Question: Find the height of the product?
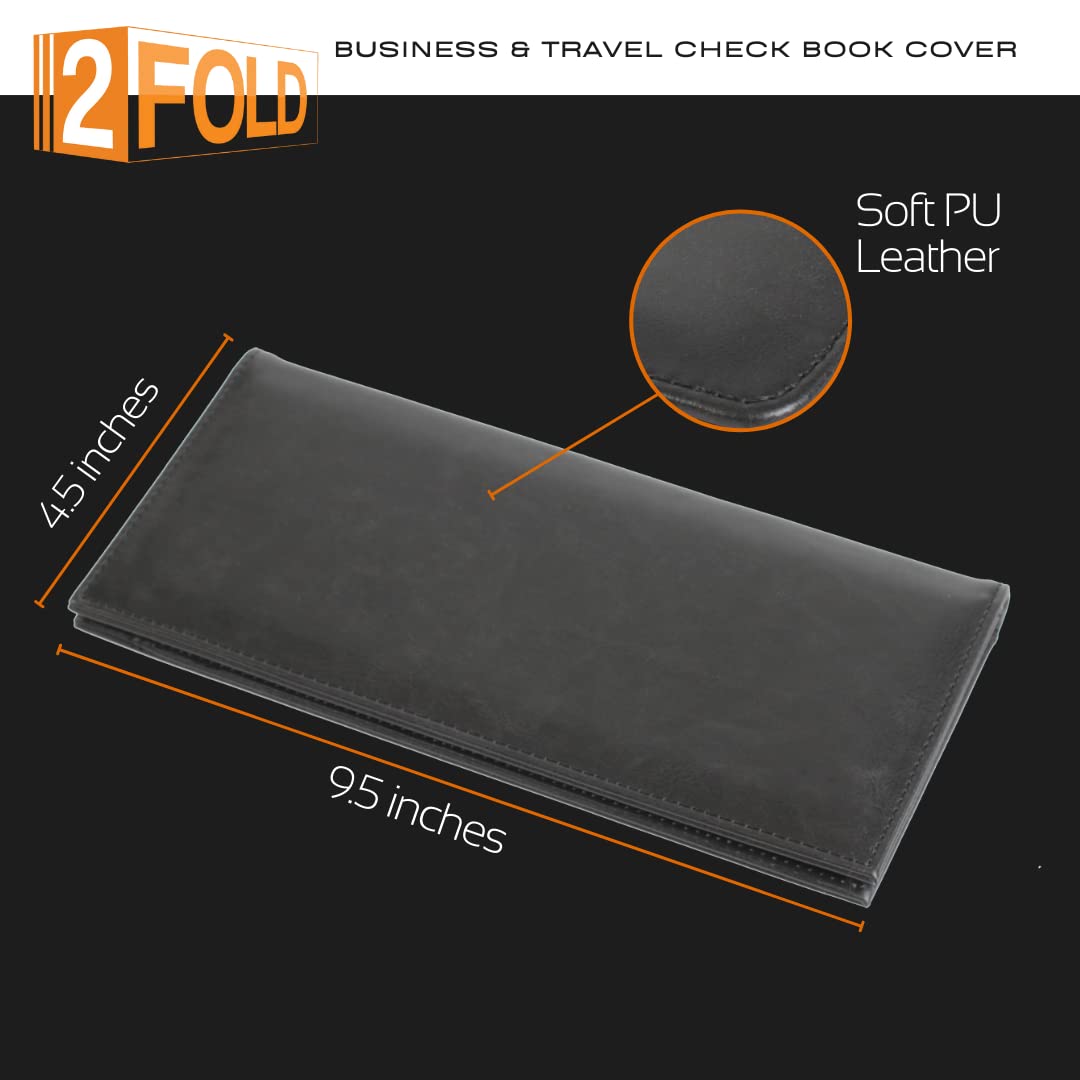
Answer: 4.5 inch